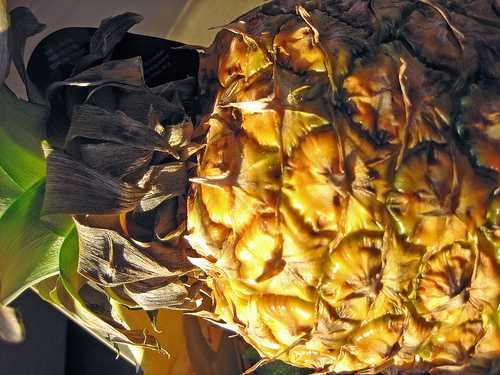
Label: Pineapple